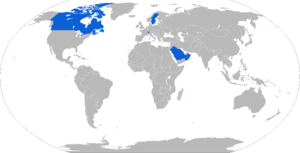
Le Mowag Piranha est une famille de véhicules de combat d'infanterie conçus par le constructeur suisse Mowag, une filiale du groupe General Dynamics depuis 2003. Cinq générations de véhicules, et ses nombreuses variantes, produits à plus de 11 000 exemplaires par Mowag ou sous licence par d'autres compagnies, sont en service dans le monde.